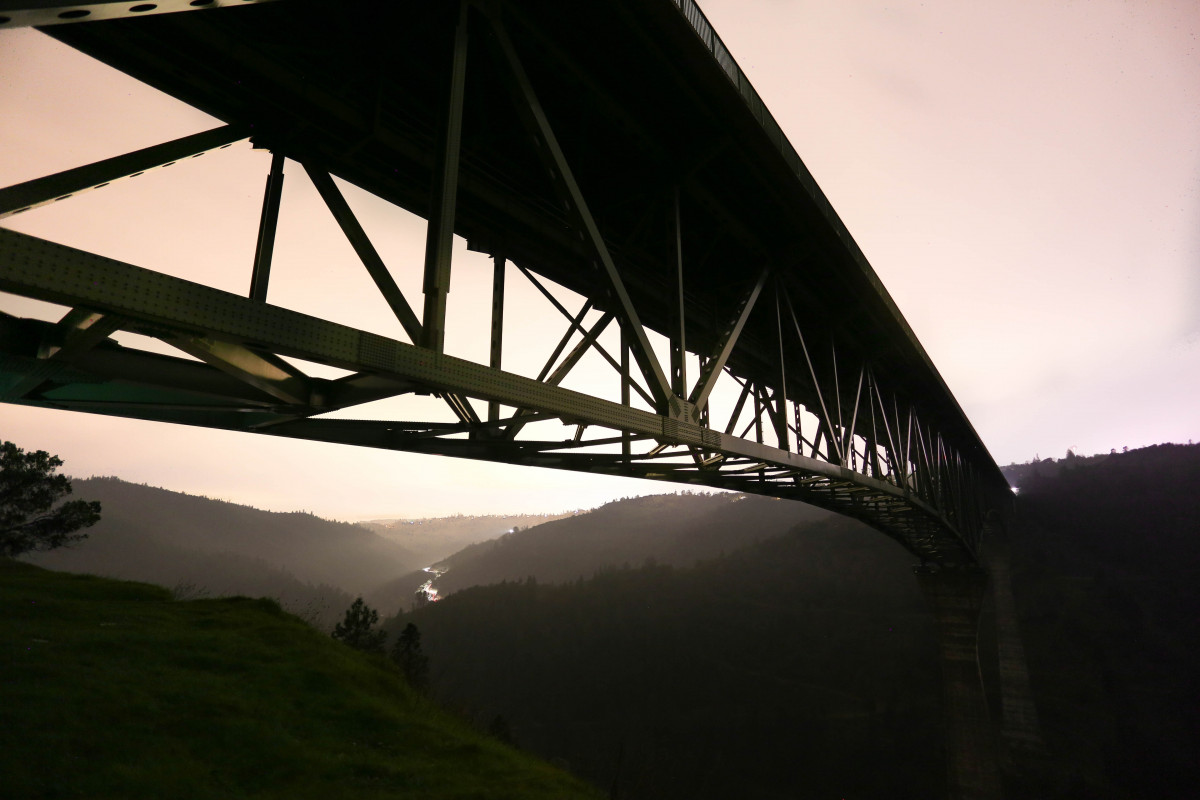
Tags: sunset, bridge, sunlight, morning, dusk, reflection